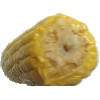
Label: Corn 1